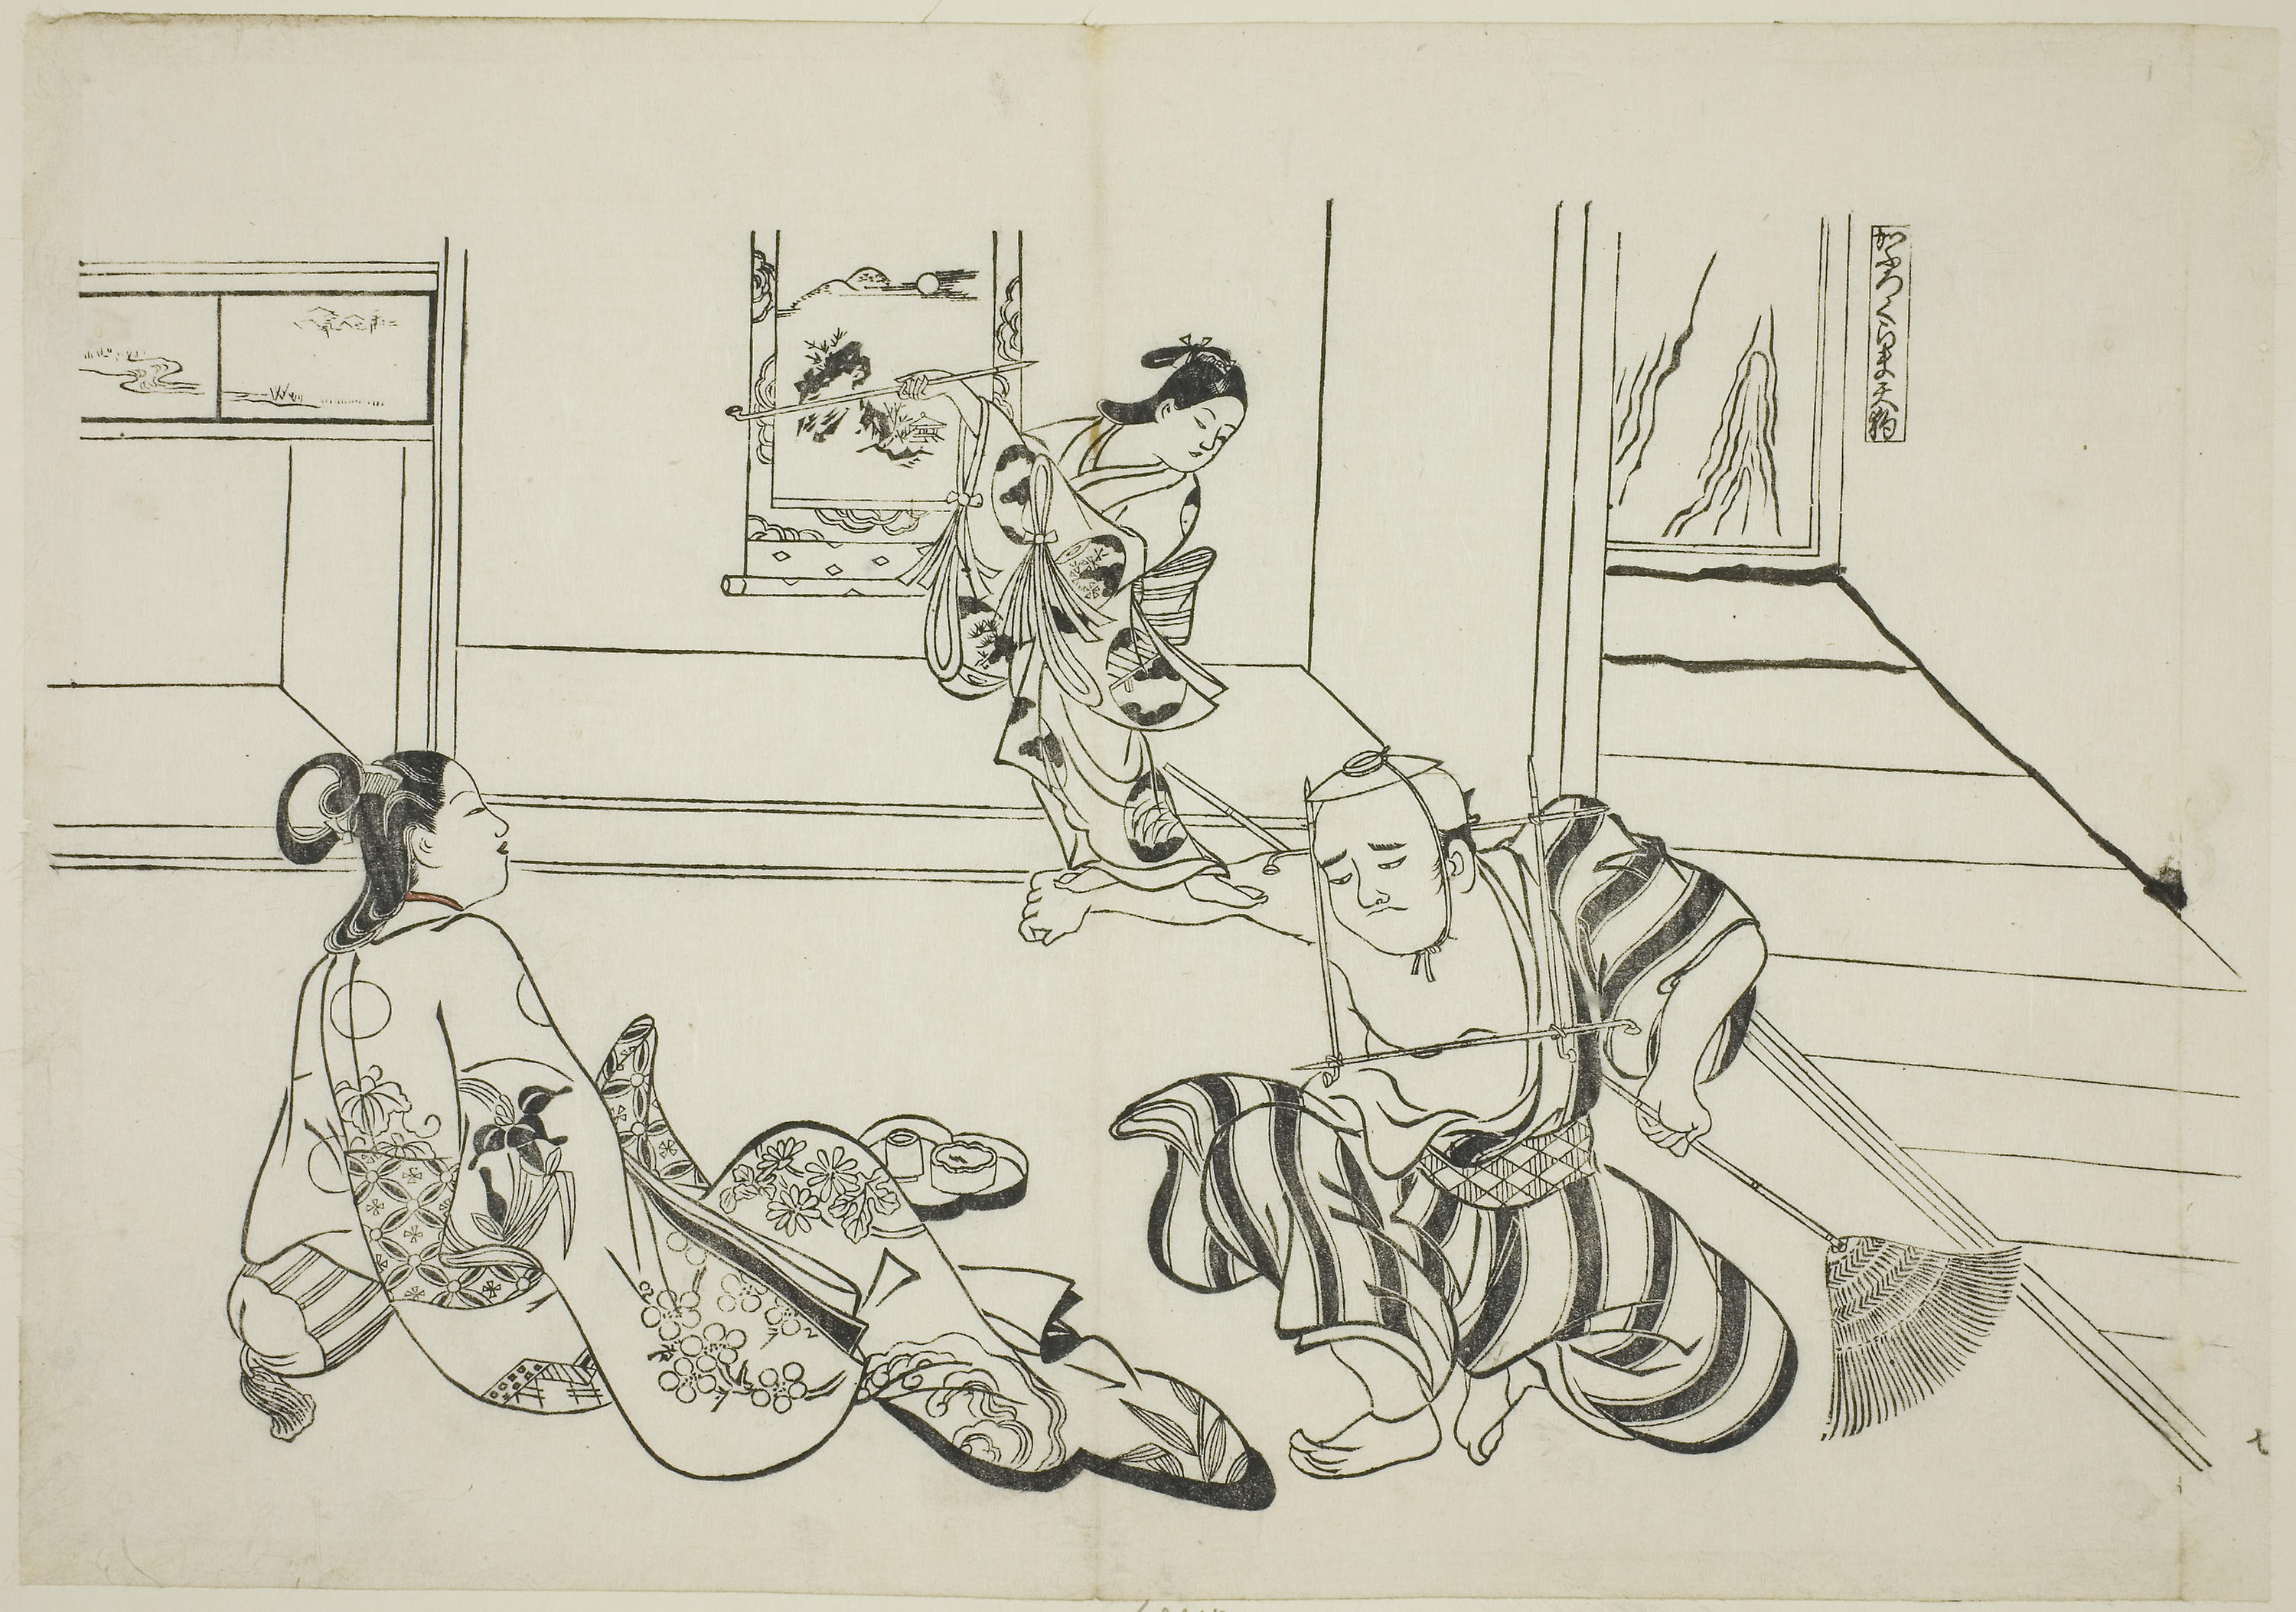
drawing, line art, cartoon, sketch, text, art, visual arts, artwork, illustration, figure drawing, style, fictional character